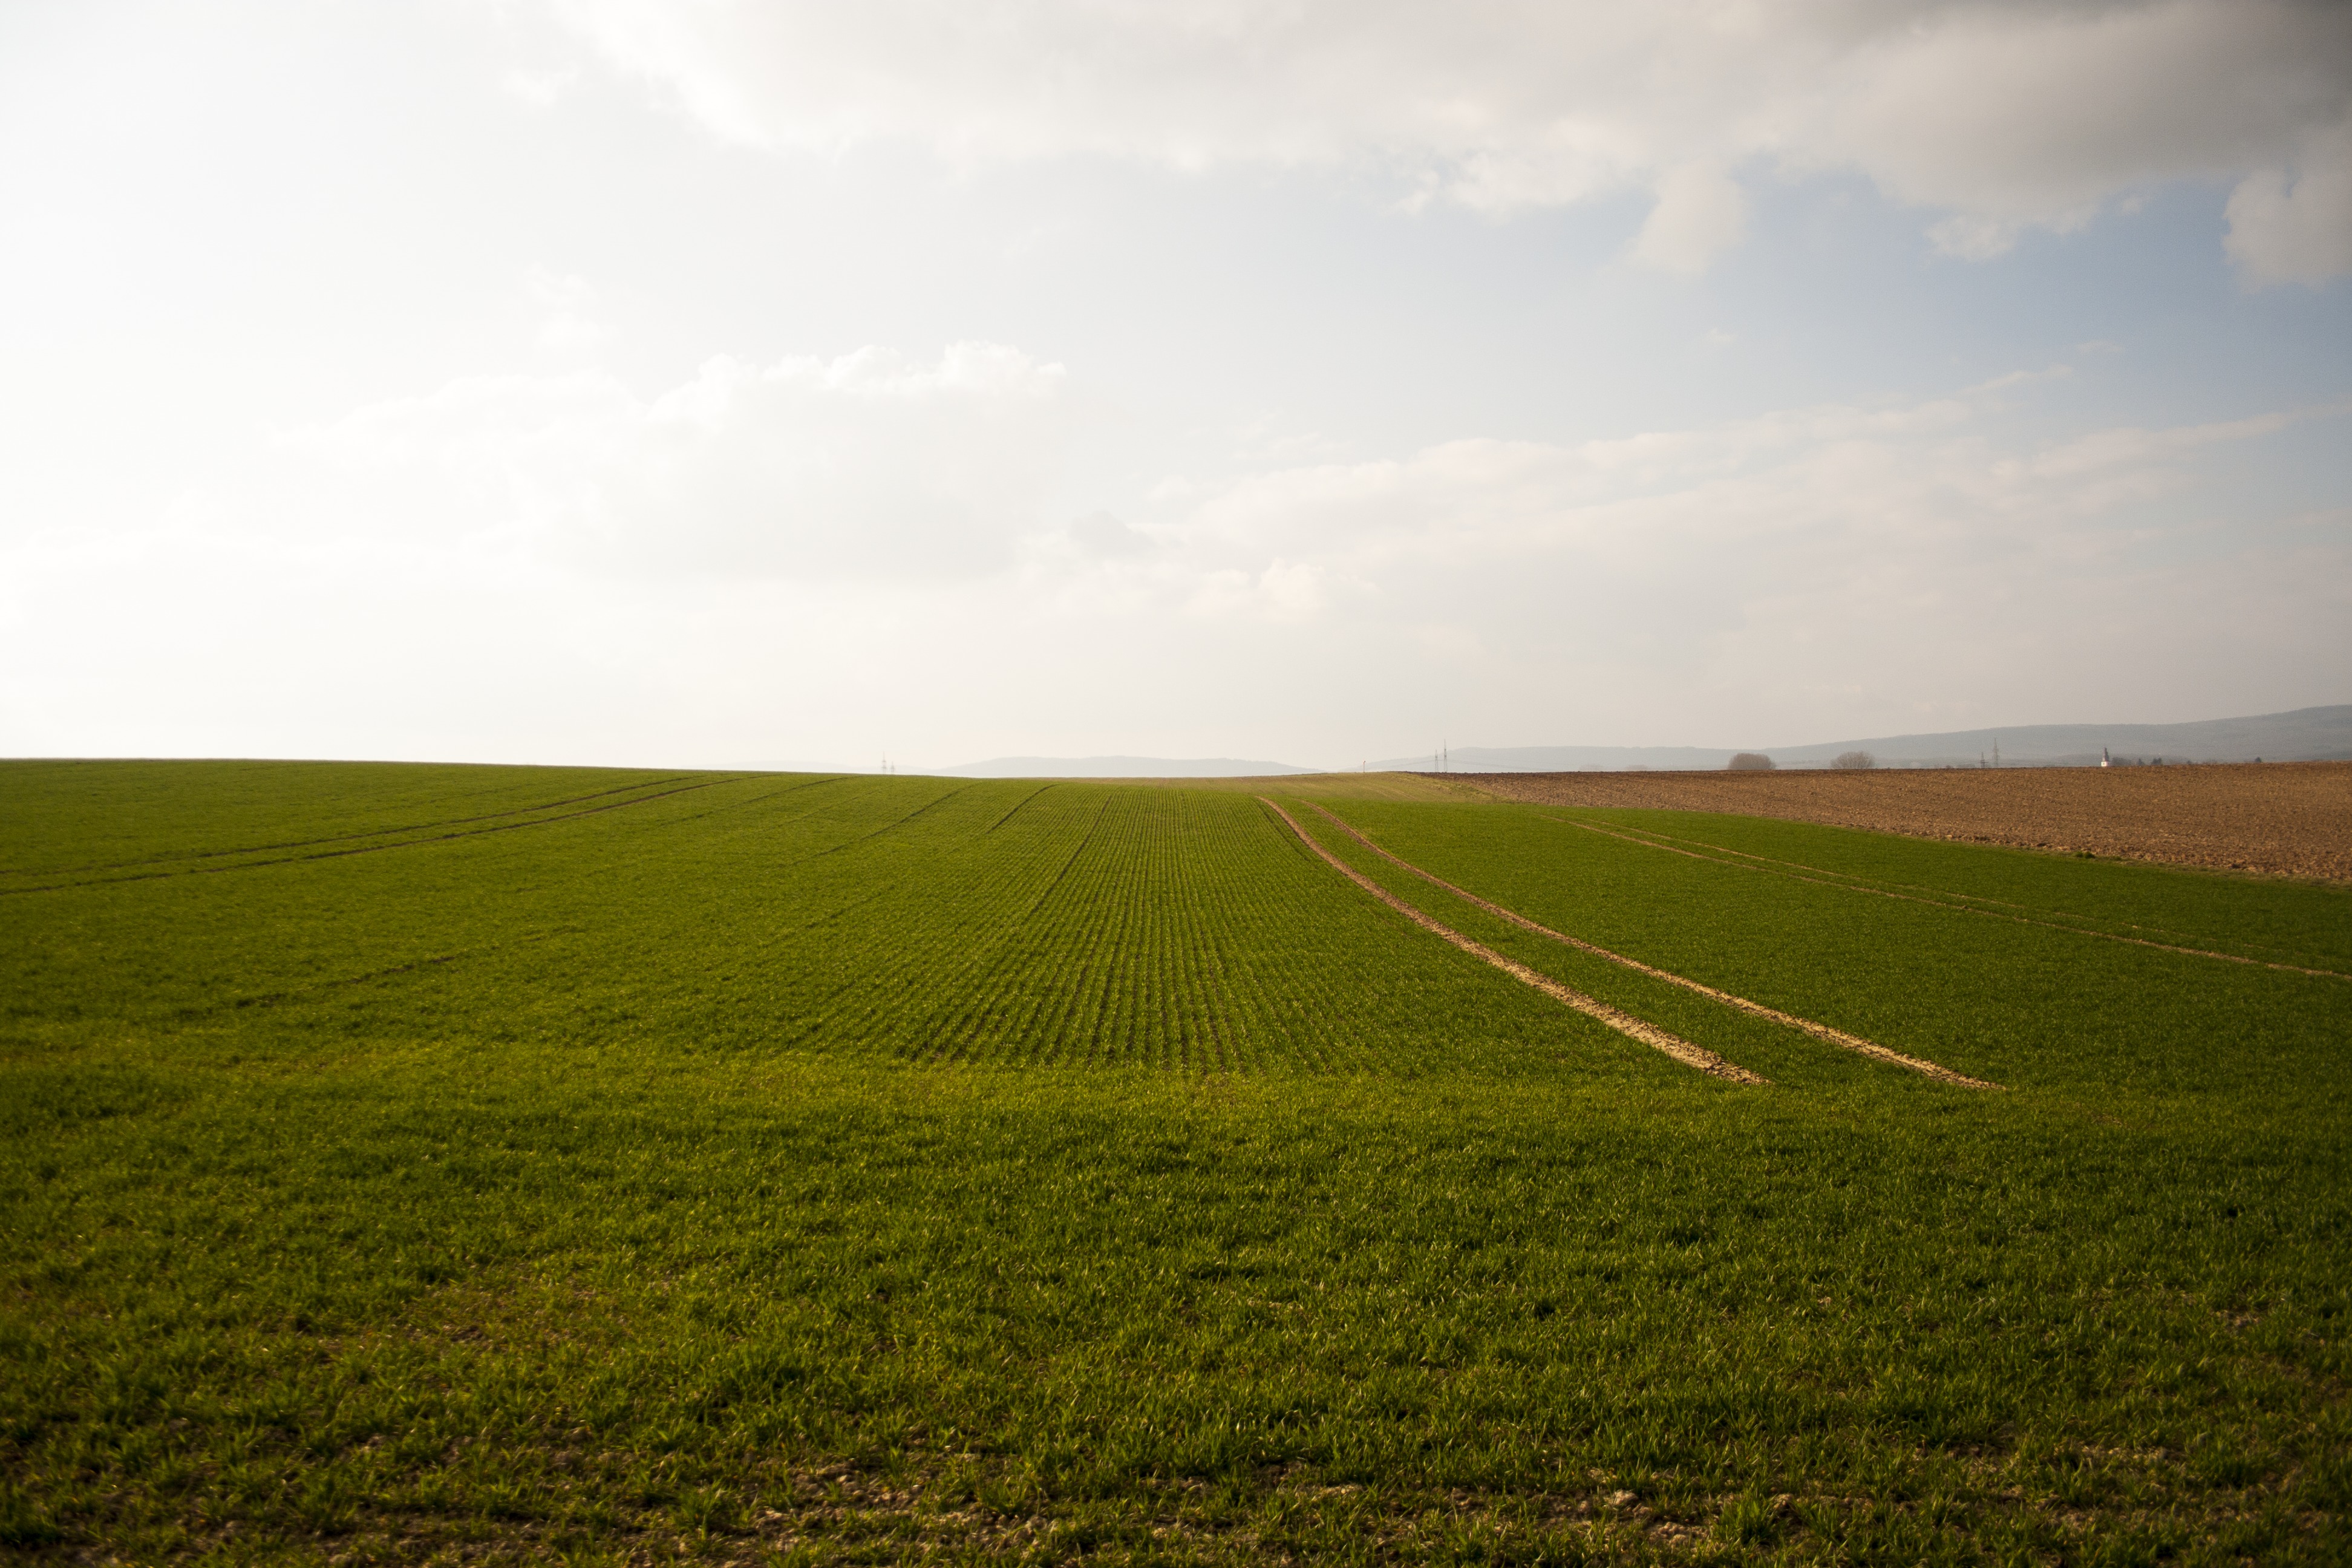
landscape, nature, grass, horizon, plant, sky, field, farm, meadow, prairie, sunlight, morning, hill, environment, green, crop, pasture, soil, agriculture, plain, grassland, plateau, ecosystem, steppe, arable, rural area, paddy field, grass family